180th Field Regiment, Royal Artillery

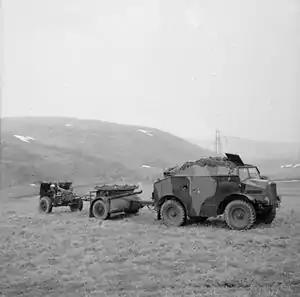
25-pounder gun and Morris C8 Quad tractor on exercises in the UK.

180th Field Regiment, RA, officially came into existence on 1 March 1942 with most of its personnel drawn from 8th North Staffords. It was organised with three batteries, Q, R and S, each to be equipped with eight Mk II 25-pounder guns. The batteries were redesignated P, Q and R on 11 March, and finally numbered as 174, 175 and 176 Field Btys on 1 January 1943.